Diontae Johnson

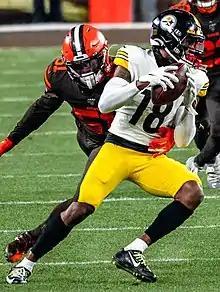
Johnson during a game against the Cleveland Browns in 2019

Johnson was selected by the Pittsburgh Steelers in the third round, 66th overall, of the 2019 NFL draft. The Steelers originally acquired the selection in a trade that sent Antonio Brown to the Oakland Raiders.